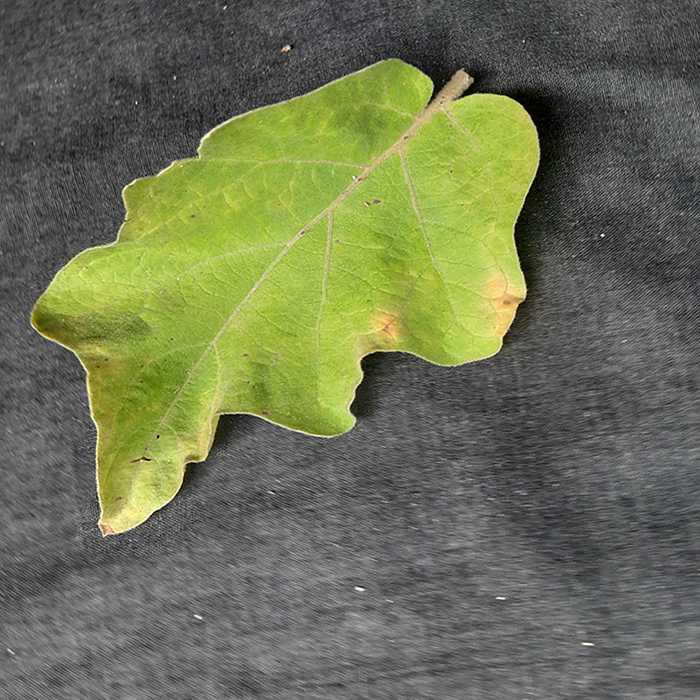
Plant: Eggplant
Label: Eggplant verticillium wilt